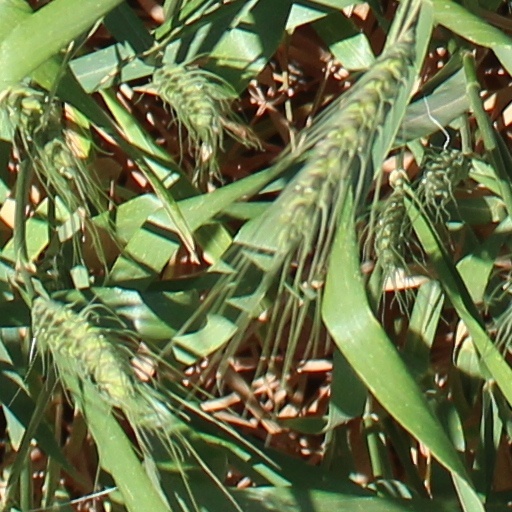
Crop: wheat